Worcestershire Militia

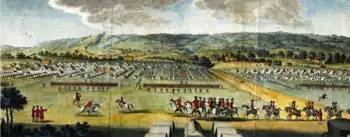
Coxheath Camp in 1778.

The militia was called out after the outbreak of the War of American Independence when the country was threatened with invasion by the Americans' allies, France and Spain. The militia was called out by Royal Warrant dated 26 March 1778 and the reformed Worcestershire Militia was assembled for 'permanent duty' for the first time on 20 April. The regiment was supplied with a complete new set of accoutrements. It became normal policy to gather the militia regiments into encampments during the summer months where they could be exercised in larger formations alongside Regular troops.. The Worcestershire began its first march outside the county on 4 June, on its way to Warley Camp in Essex. As was the normal procedure the regiment proceeded in two 'divisions', one of five companies, one of four, taking different routes until they went into billets in various Essex villages on 16 June before moving to Warley Common and camping on 19 June. By 1 July a force of over 8000 men had joined the camp. As well as drill and training, the regiments supplied working parties to clear the furze off the common and to build a road to Tilbury Fort. Each regiment was supplied with two 6-pounder field guns as 'battalion guns', the gun detachments to be trained by the Royal Artillery. Major John Clements of the Worcestershire Militia died while in camp, and the Earl of Coventry appointed John Walsh, the MP for Worcester, to succeed him. This caused great dissatisfaction among the other officers who were passed over, and it was some time before they were persuaded to withdraw their threats of resignation. The camp ended with a review by the King and Queen and a 'sham fight' on 20 October. The Worcestershires left camp on 9 November and went into winter quarters at Hertford, with three companies detached to Ware and Wadesmill, and 2 to Hoddesdon.